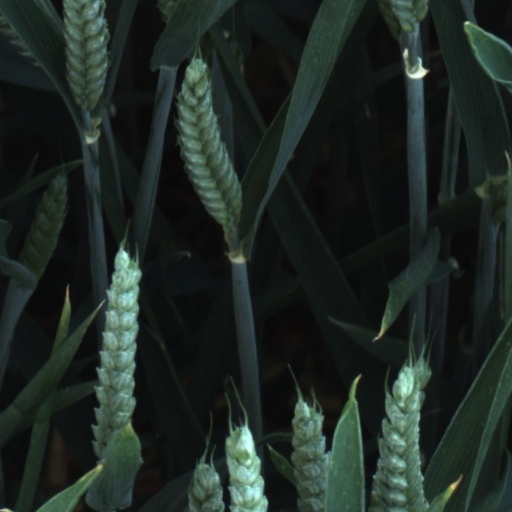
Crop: wheat